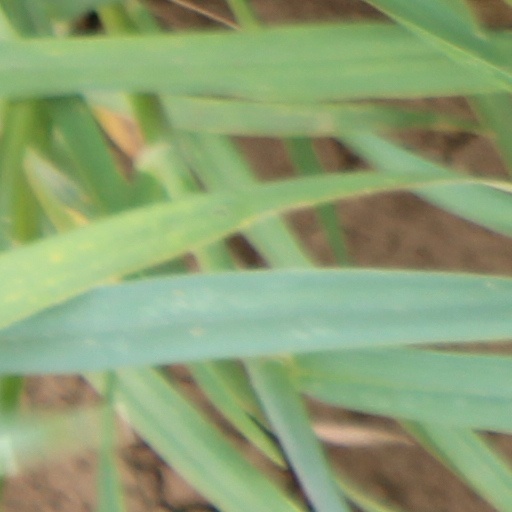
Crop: wheat